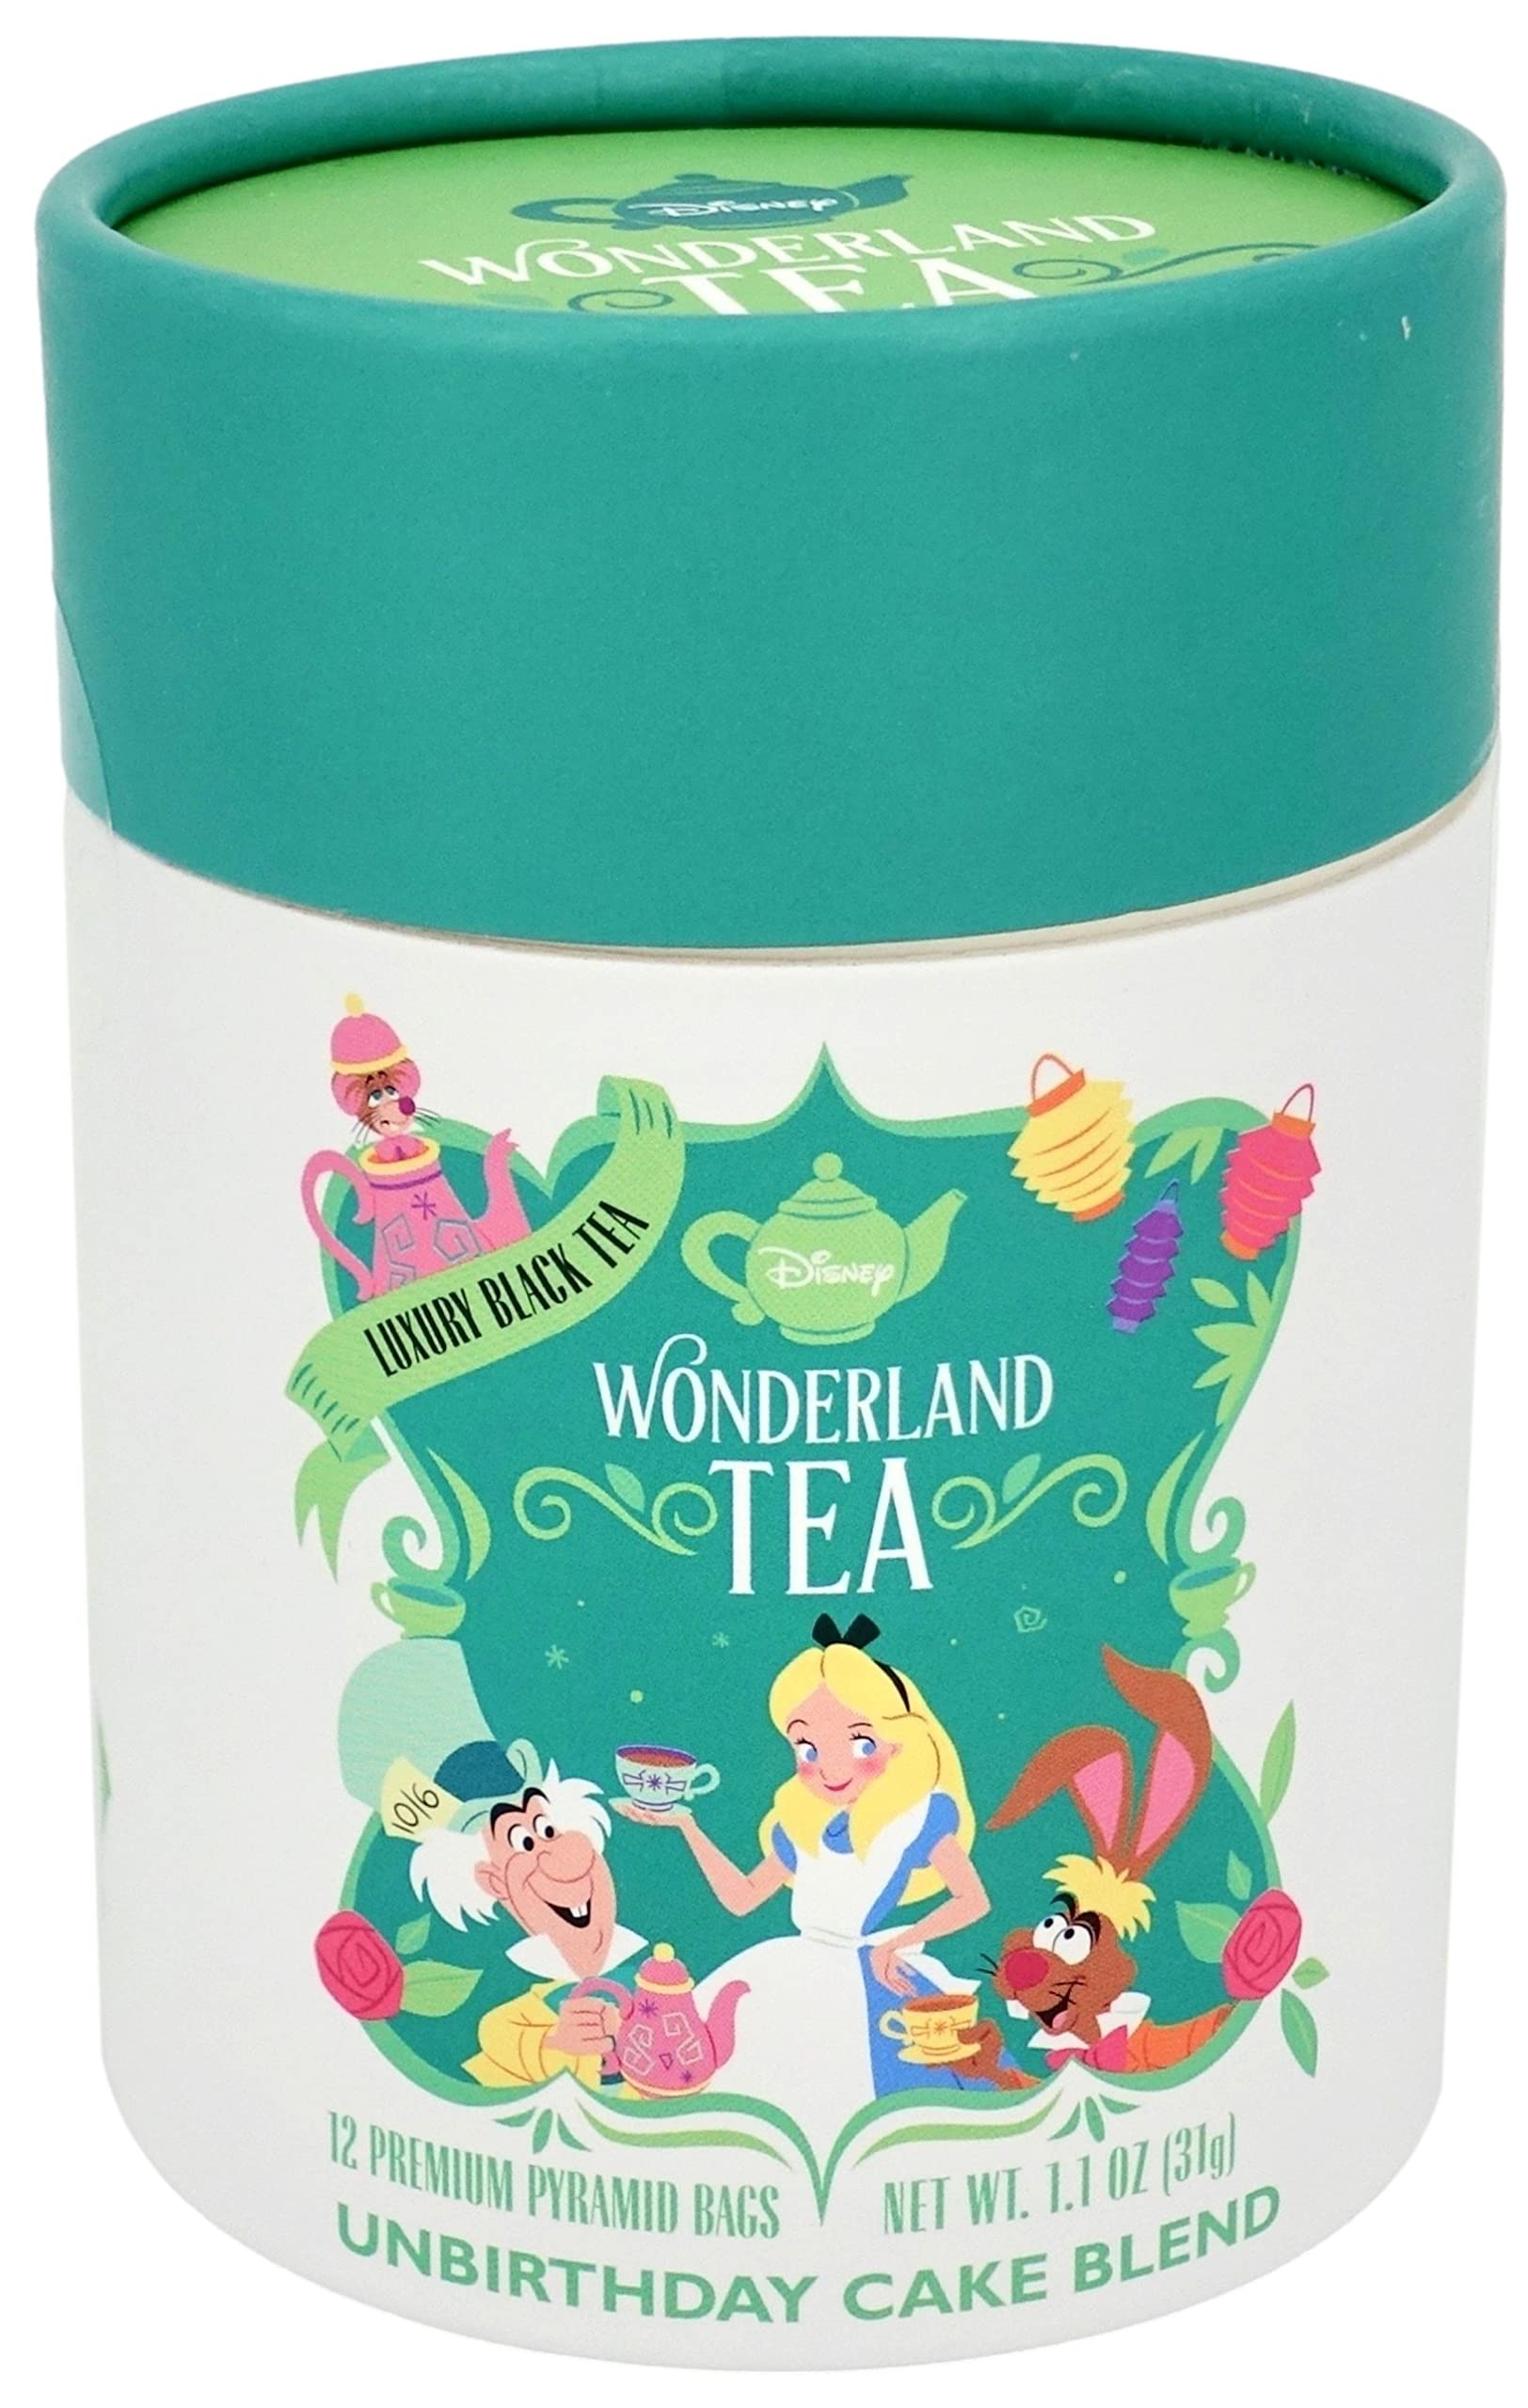
Item Name: Disney Parks Exclusive - Alice in Wonderland Luxury Black Tea - Unbirthday Cake Blend - 12 Bags
Value: 12.0
Unit: Count

Price: 22.99